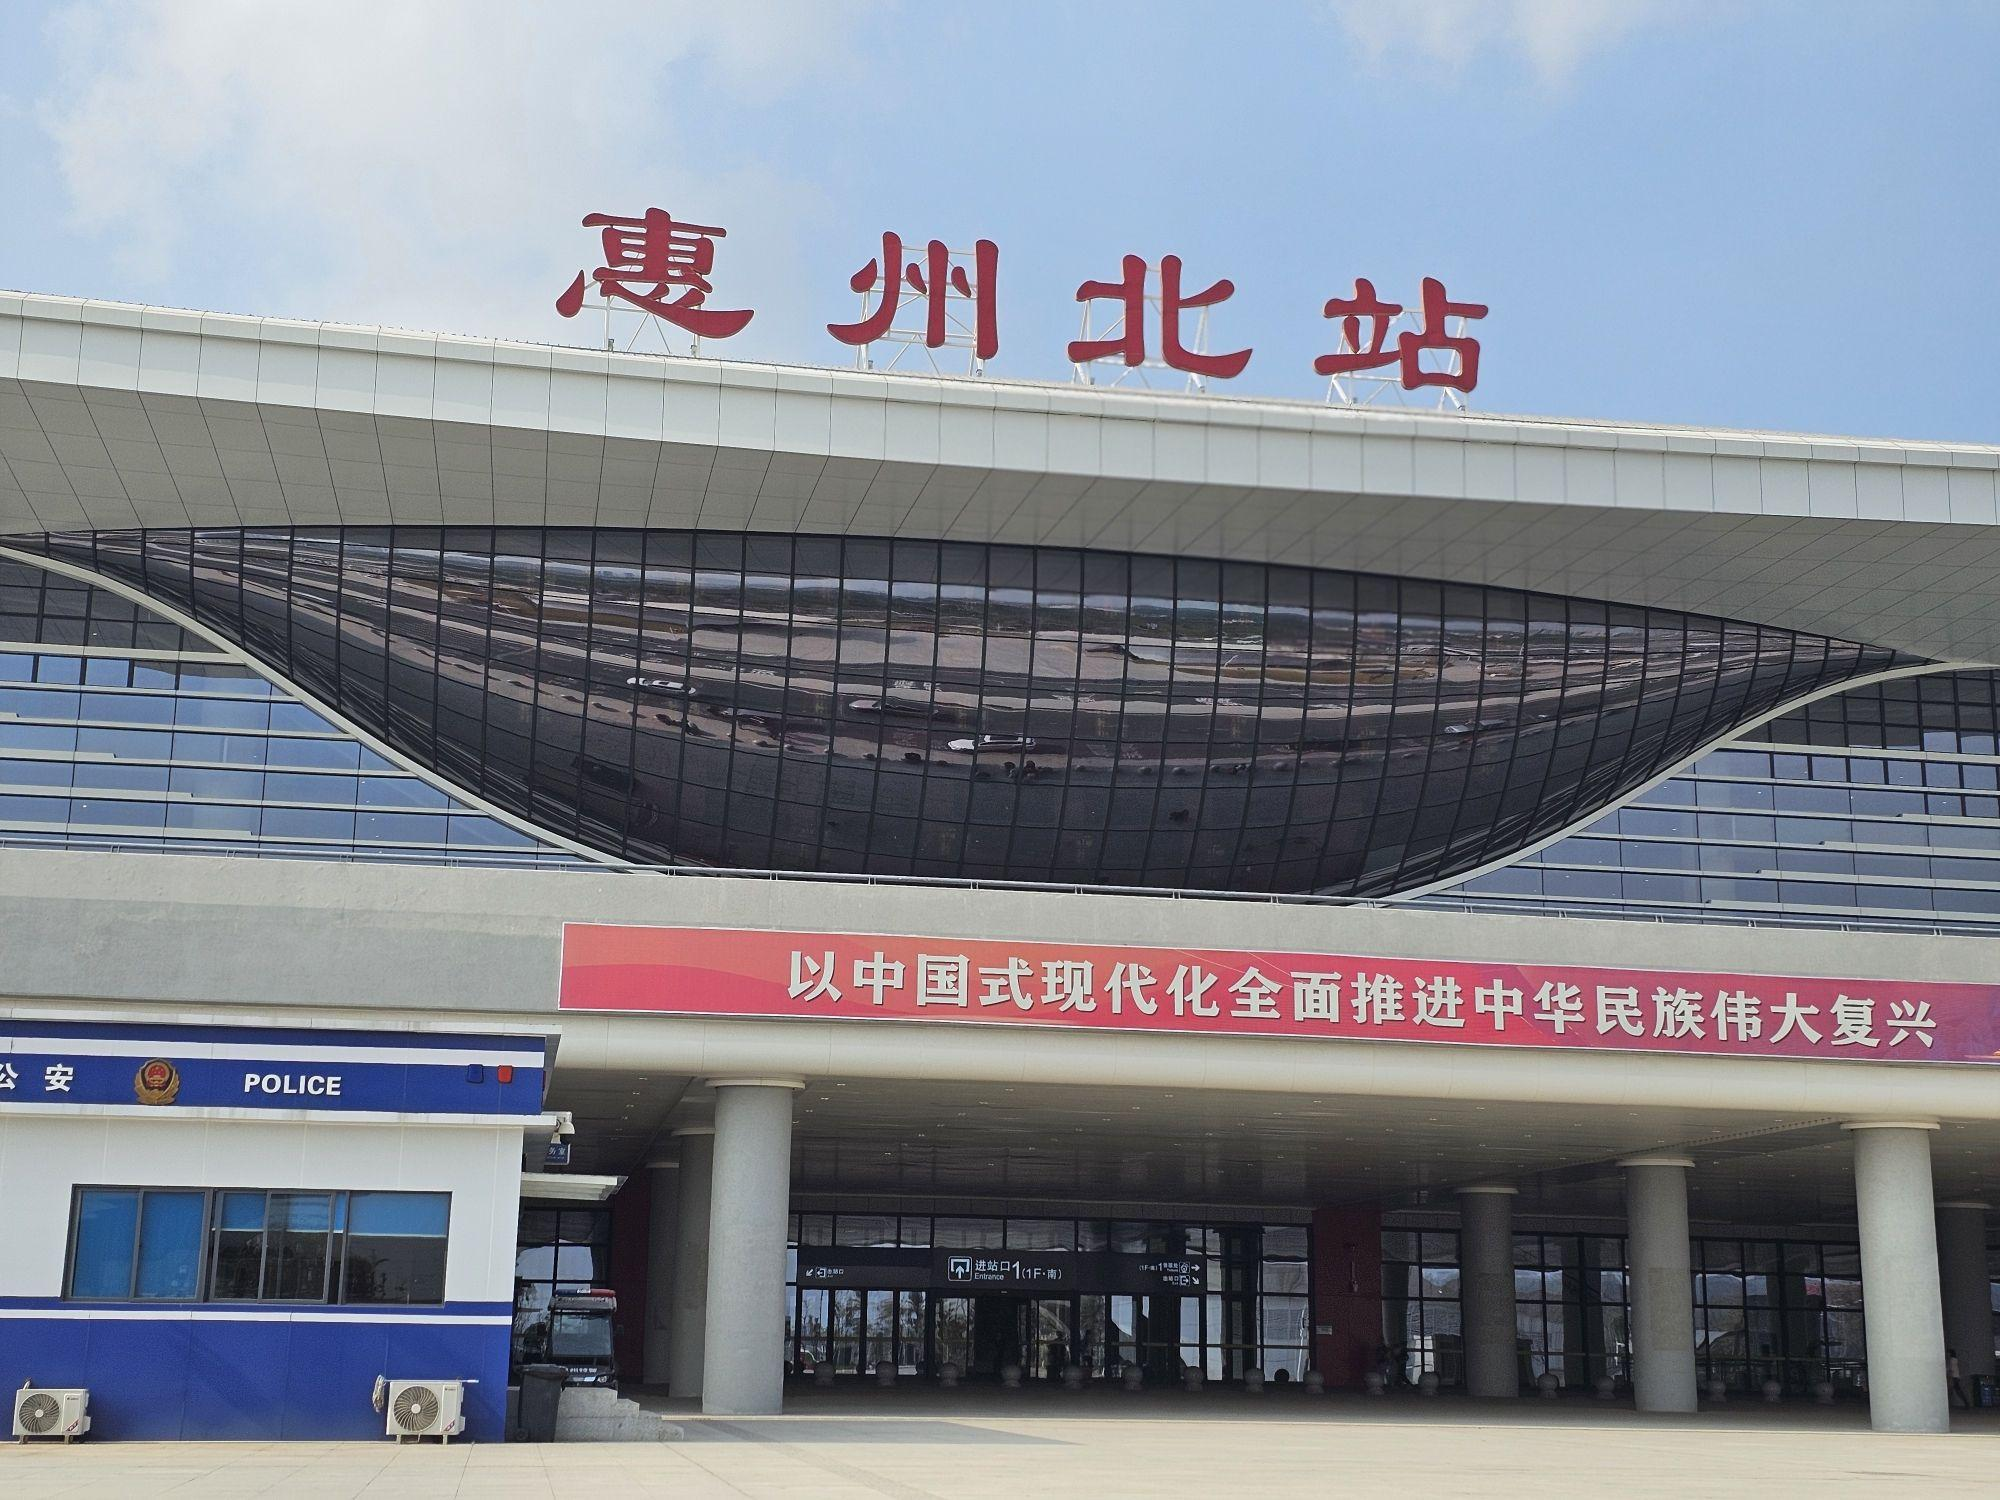
地标名称：惠州北站
所在城市：惠州市·惠城区